Alabaster DePlume

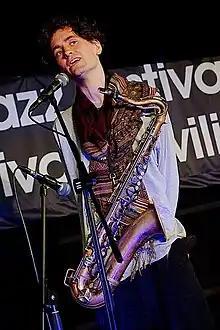
Alabaster DePlume performing at the Manchester Jazz Festival in 2016

While in London, Fairbairn started working at the Total Refreshment Centre, a Hackney-based recording studio, creative hub, and musical performance venue. At the Total Refreshment Centre, he would stage monthly improvisational gigs with different musicians under the name Peach, which involved jazz music and spoken word poetry. In October 2015, he released his album "Peach" through Debt Records.